Haydenville Historic District

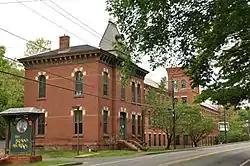
The old mill building in Haydenville

The Haydenville Historic District is a historic district encompassing the traditional village of Haydenville in Williamsburg, Massachusetts. It includes properties on Main and High Streets, and Kingsley Avenue. Its most prominent feature is the former Haydenville Manufacturing Company premises, built in 1875 after a flood washed away the previous factory in 1874. This building located on Main Street (Massachusetts Route 9), is now known as the Brass Works, and features elaborate Italianate and Victorian styling. Overlooking the factory across Main Street are two high-style Greek Revival houses, each with four-column Greek temple porticos, built for the brothers Joel and Josiah Hayden, for whose family the village is named.